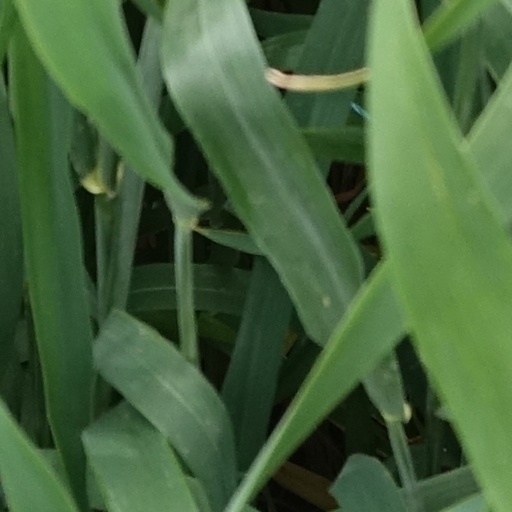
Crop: wheat